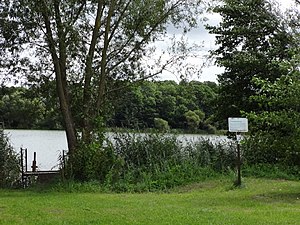
Zemitz
Hoher See i Hohensee
Zemitz er en by og kommune i det nordøstlige Tyskland, beliggende i Amt Am Peenestrom i Landkreis Vorpommern-Greifswald. Landkreis Vorpommern-Greifswald ligger i delstaten Mecklenburg-Vorpommern. Kommunen var indtil 1. januar 2005 en del af Amt Wolgast-Land.